Microelectronics

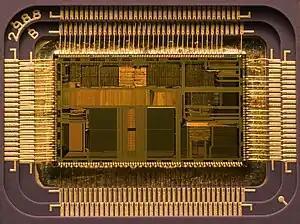
An Integrated circuit (IC) as an example application in the field of microelectronics. The chip housing is opened to allow a view of the actual circuit. The golden connecting cables, which form the electrical wiring between the IC and the housing contacts, can be seen on the sides.

Microelectronics is a subfield of electronics. As the name suggests, microelectronics relates to the study and manufacture (or microfabrication) of very small electronic designs and components. Usually, but not always, this means micrometre-scale or smaller. These devices are typically made from semiconductor materials. Many components of a normal electronic design are available in a microelectronic equivalent. These include transistors, capacitors, inductors, resistors, diodes and (naturally) insulators and conductors can all be found in microelectronic devices. Unique wiring techniques such as wire bonding are also often used in microelectronics because of the unusually small size of the components, leads and pads. This technique requires specialized equipment and is expensive.